Baby Dodds

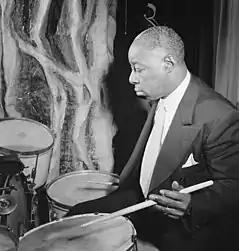
Baby Dodds, Ole South, New York, c. December 1946, Image: William P. Gottlieb

Warren "Baby" Dodds (December 24, 1898 – February 14, 1959) was an American jazz drummer born in New Orleans, Louisiana. He is regarded as one of the best jazz drummers of the pre-big band era. He varied his drum patterns with accents and flourishes, and he generally kept the beat with the bass drum while playing buzz rolls on the snare. Early influences included Louis Cottrell, Sr., Dave Perkins, and Tubby Hall. Dodds was among the first drummers to be recorded improvising while performing.